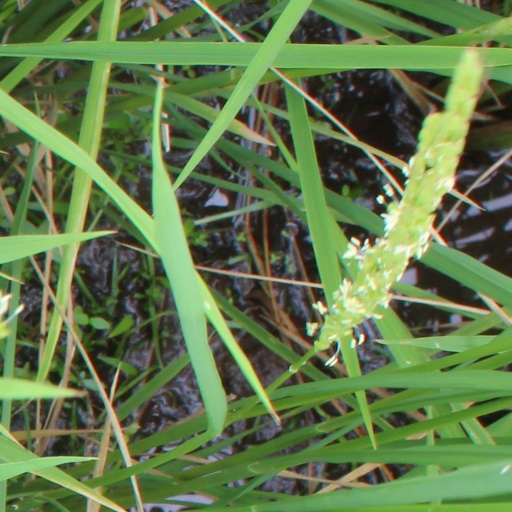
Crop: rice